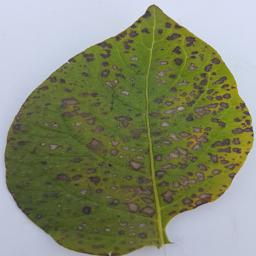
Etiqueta: Tizon_Temprano